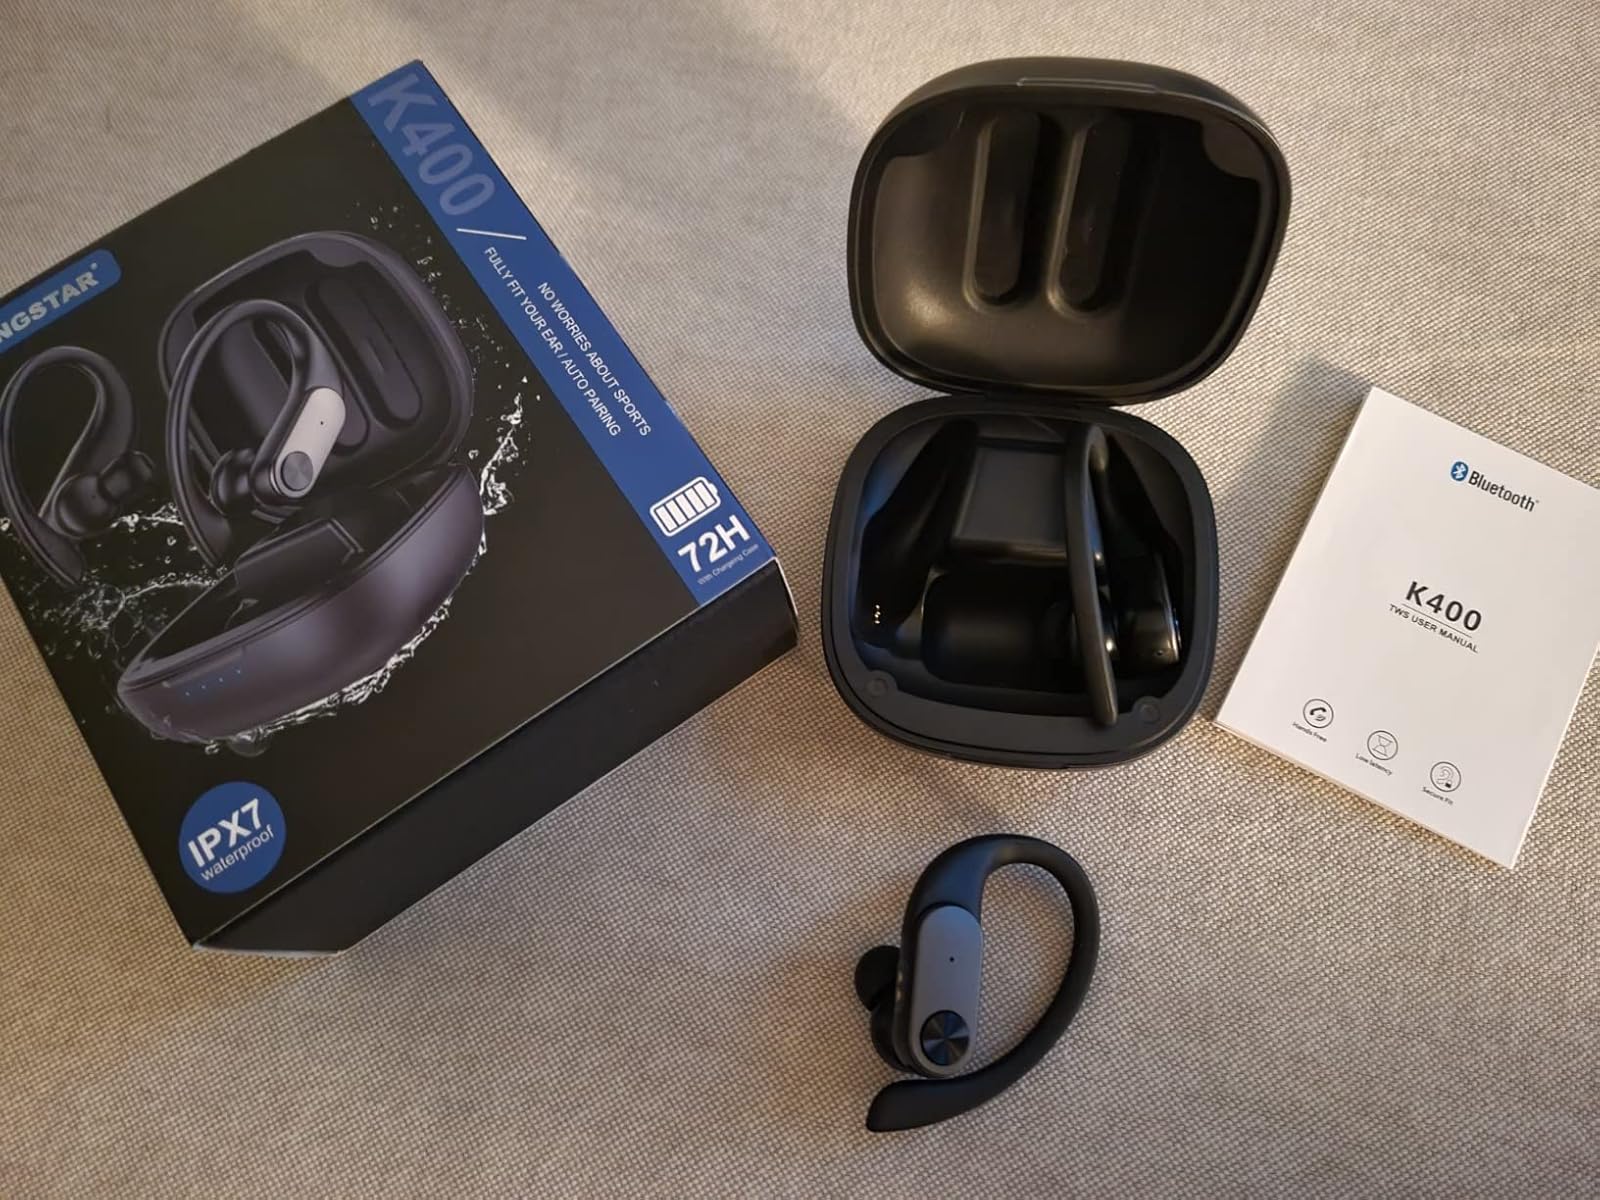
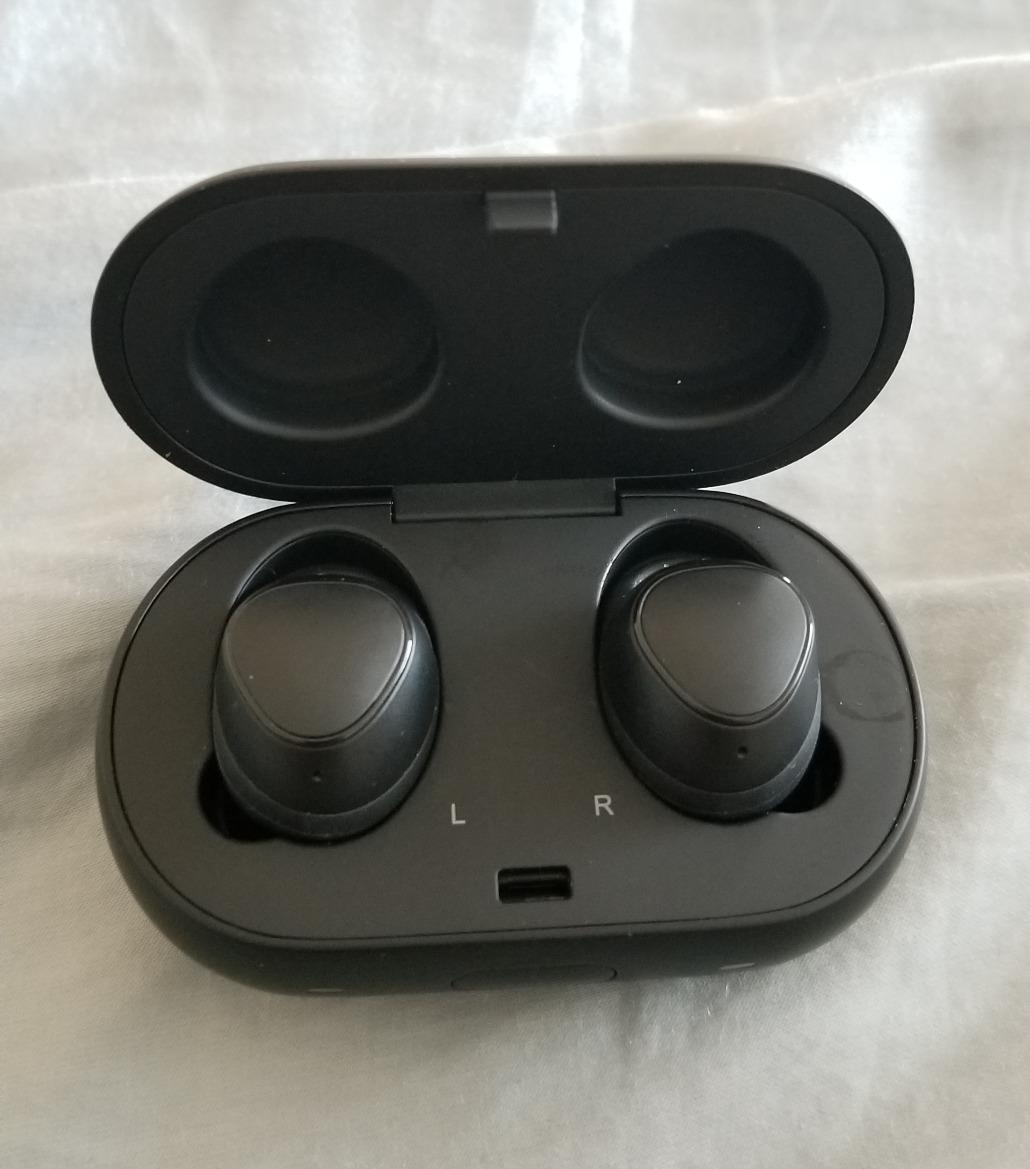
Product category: earbuds
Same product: no